Diego Calderón

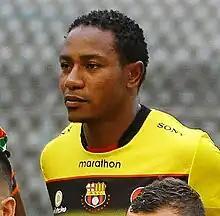
Calderón with Barcelona SC in 2015

Diego Armando Calderón Espinoza (born October 26, 1986) is an Ecuadorian footballer. He was part of the squad who won the 2008 Copa Libertadores with Liga de Quito.